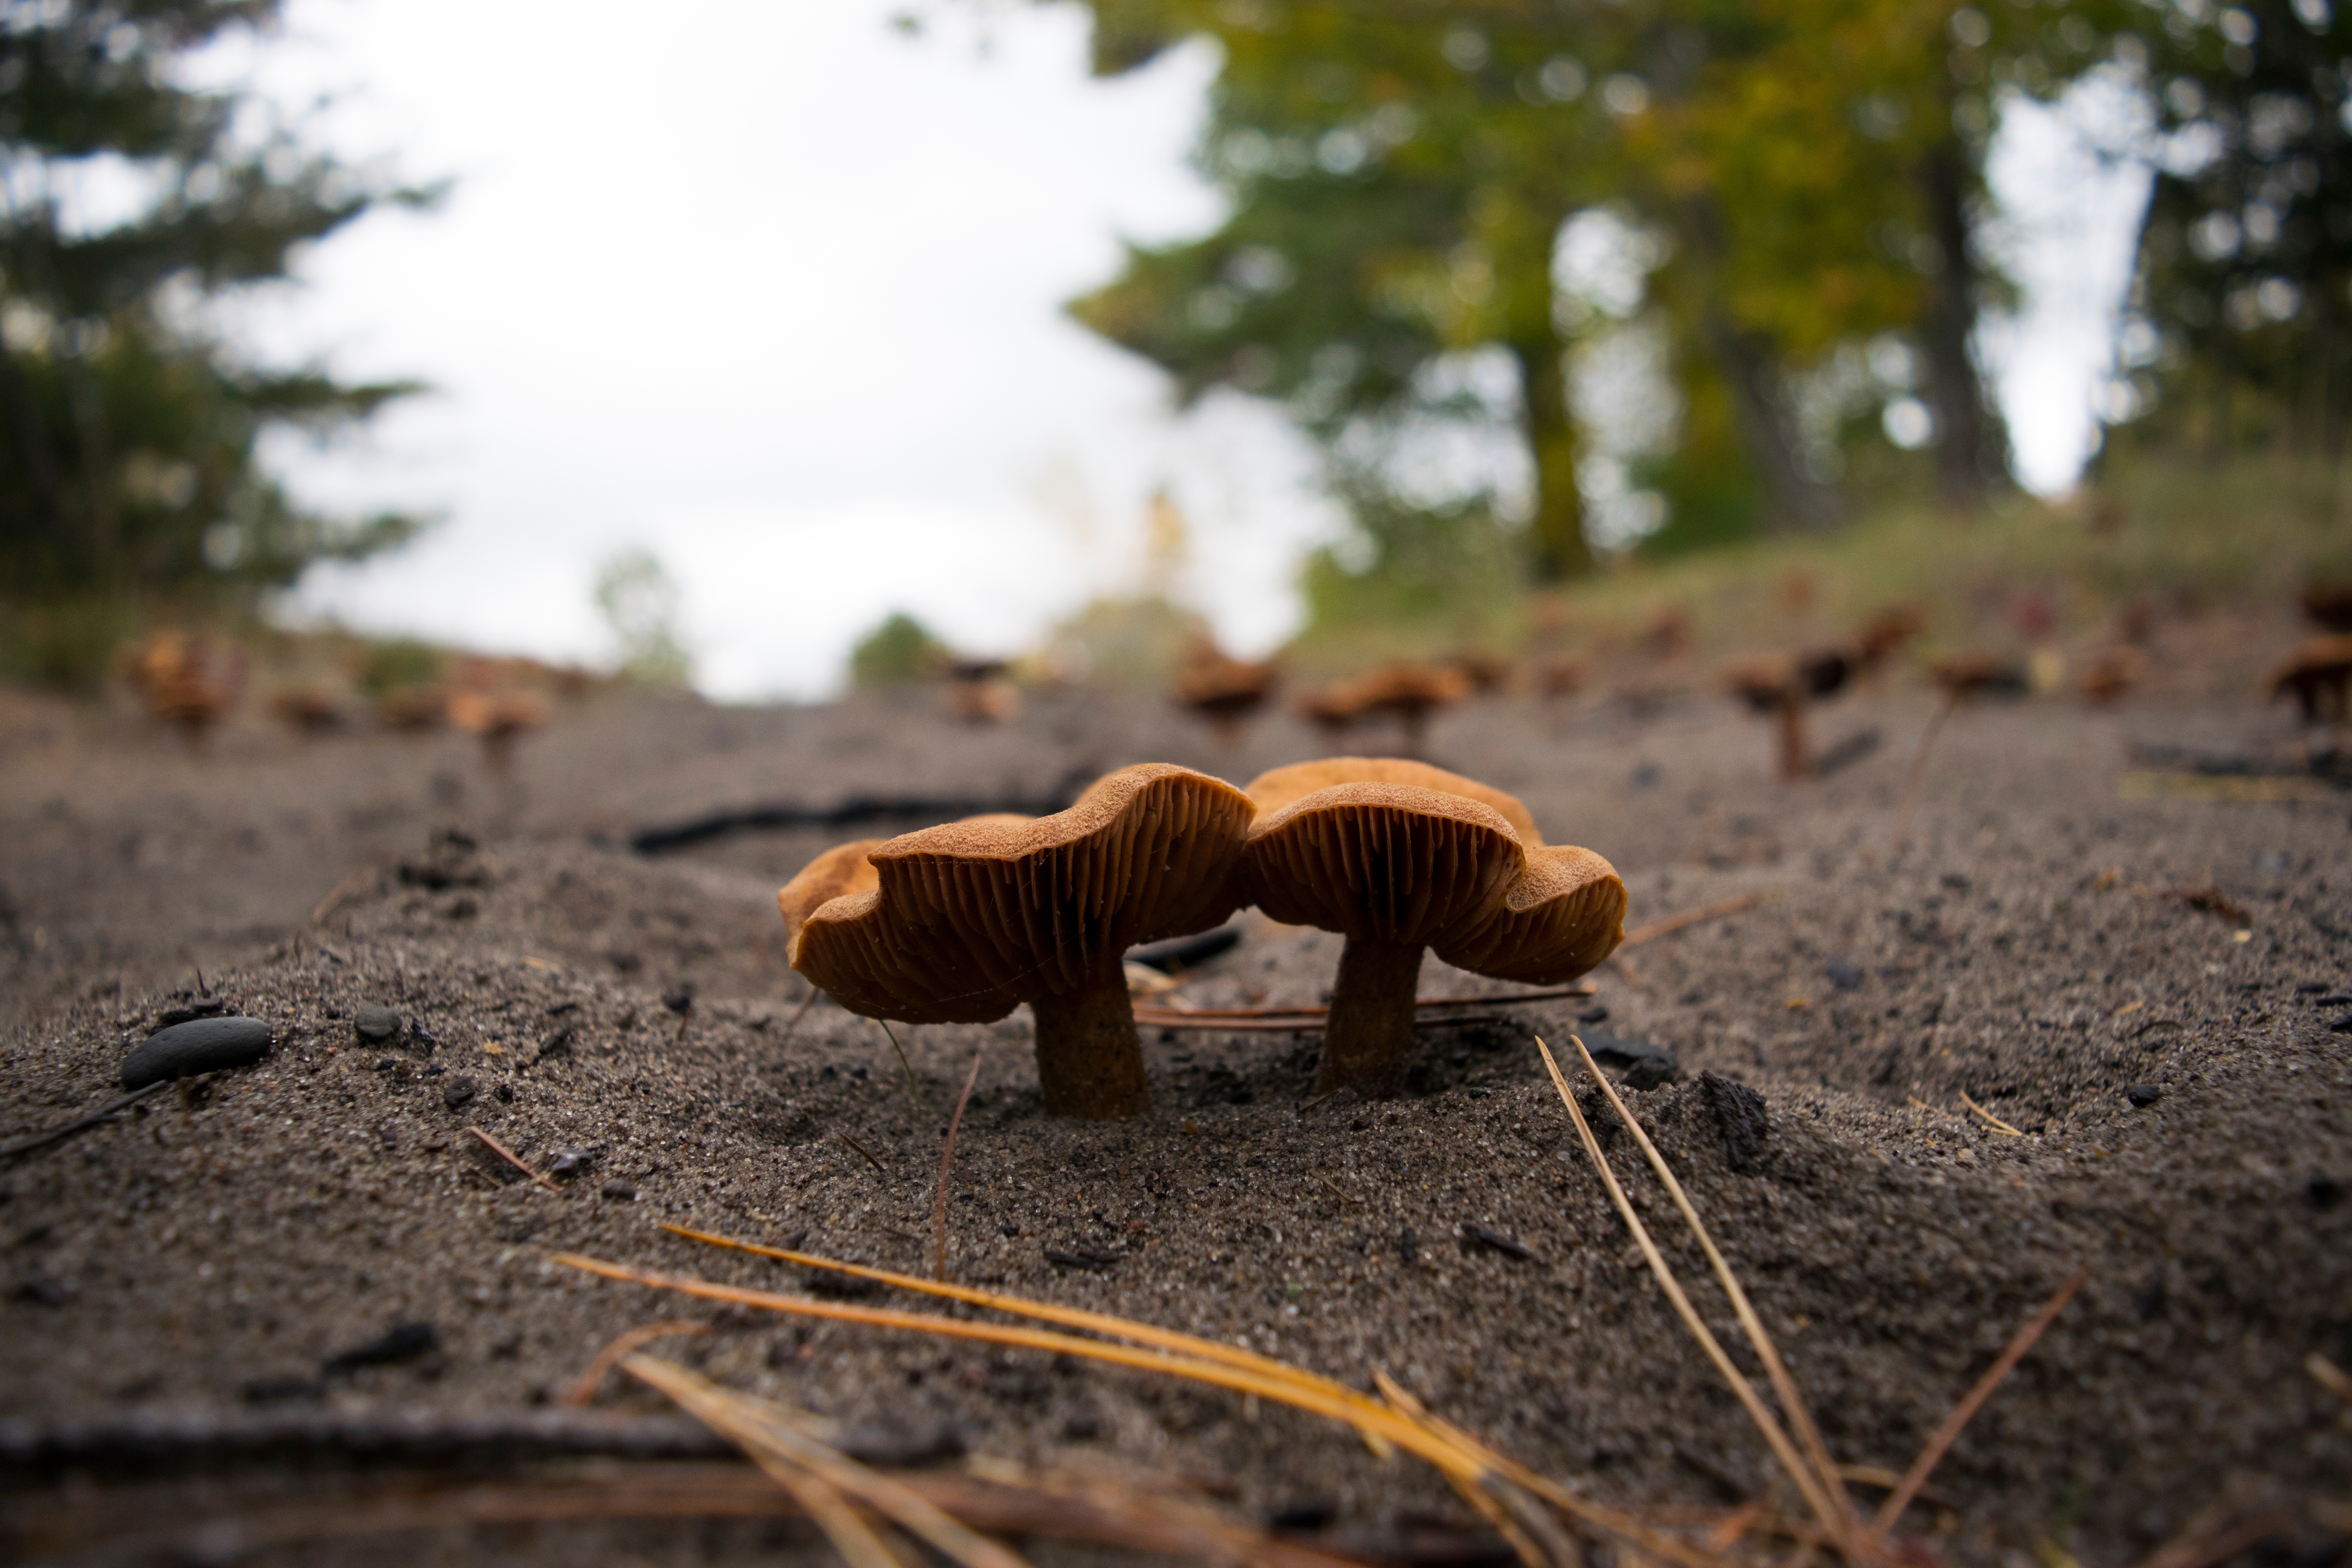
tree, nature, forest, wood, leaf, wildlife, autumn, soil, mushroom, fauna, woodland, habitat, natural environment